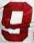
Number: 9